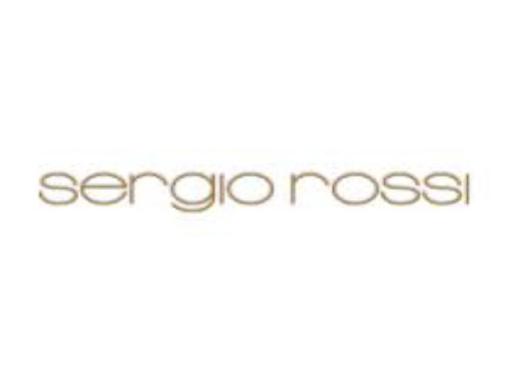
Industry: Clothes